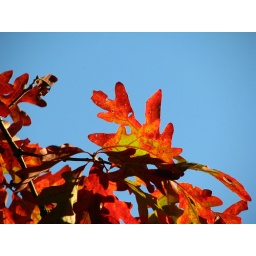
Fall color against a deep blue sky